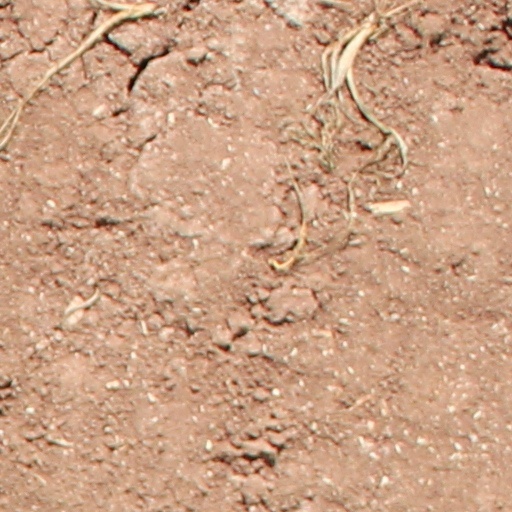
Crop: wheat